Riese: Kingdom Falling

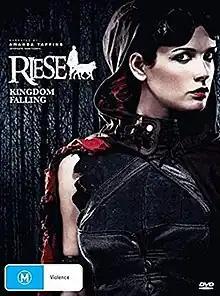
DVD cover for the series

Riese: Kingdom Falling is a science fiction-fantasy web series which debuted on Syfy.com on November 2, 2009 (under the title "Riese: The Series"). The series is about a traveller named Riese, who flees across the wartorn lands of Eleysia with her wolf, Fenrir. Hunted by a terrifying religious group, The Sect, Riese must evade the assassins that have been sent to kill her and discover their true objective.